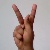
The image shows a hand gesture representing the letter 'K' in Indian Sign Language.